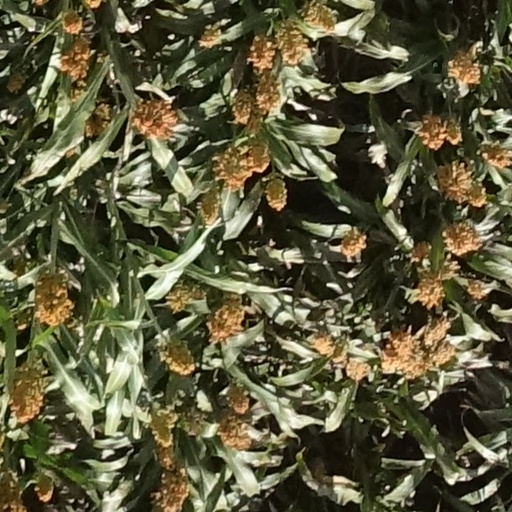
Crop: sorghum